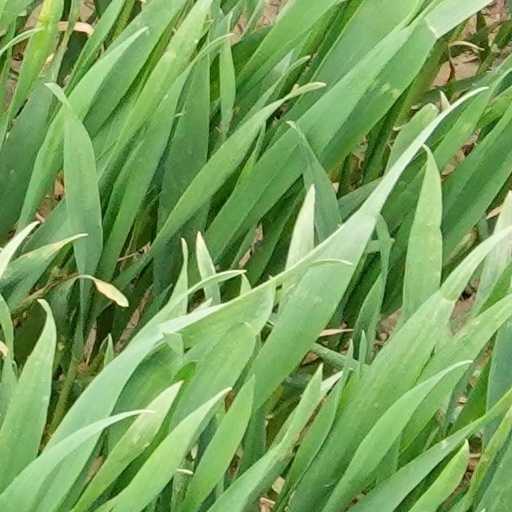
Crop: wheat